University of Leeds accommodation

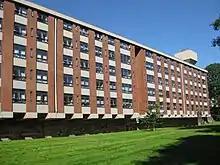
The Grade II listed Henry Price Residences by architects Chamberlin, Powell and Bon

Ellerslie Global Residence, located on Lyddon Terrace, LS2 9LQ, is a set of 3 refurbished Victorian houses on campus. It has a total of 97 bedrooms. Ellerslie is a fully catered hall but also provides cooking facilities for students to make snacks.